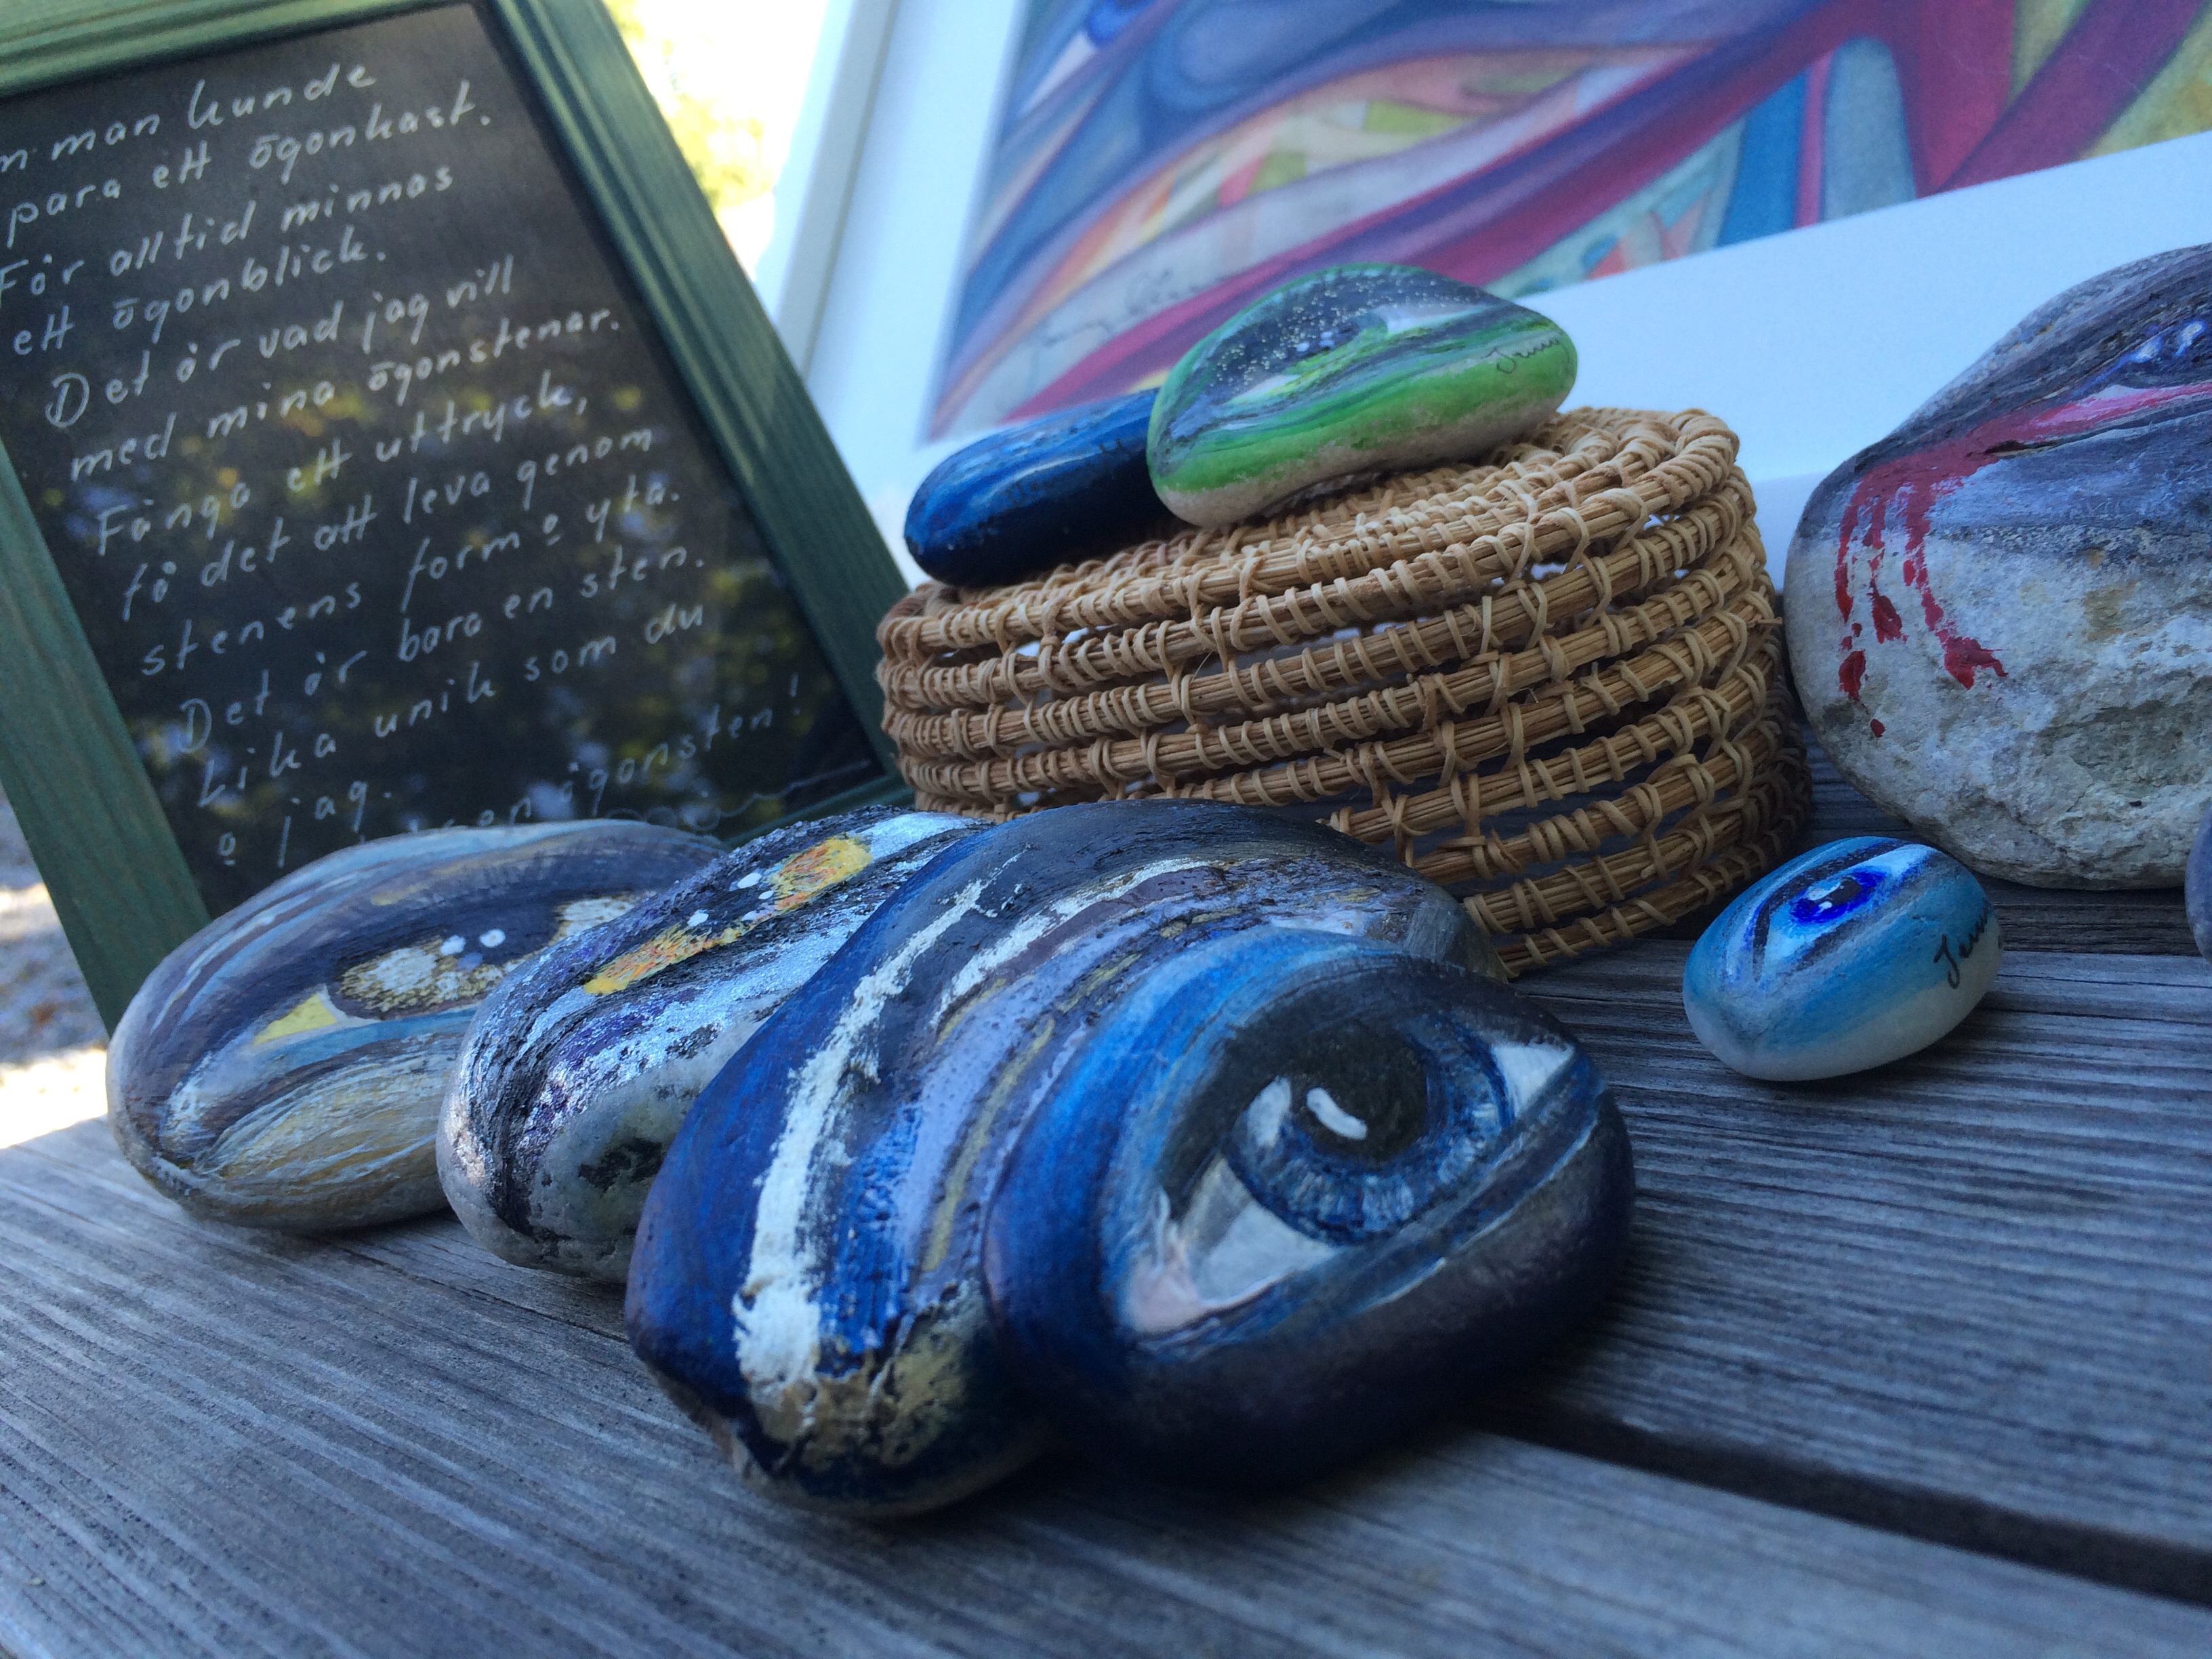
hand, stone, color, paint, market, blue, material, art, eye, handmade, arts and crafts, fashion accessory, gonsten